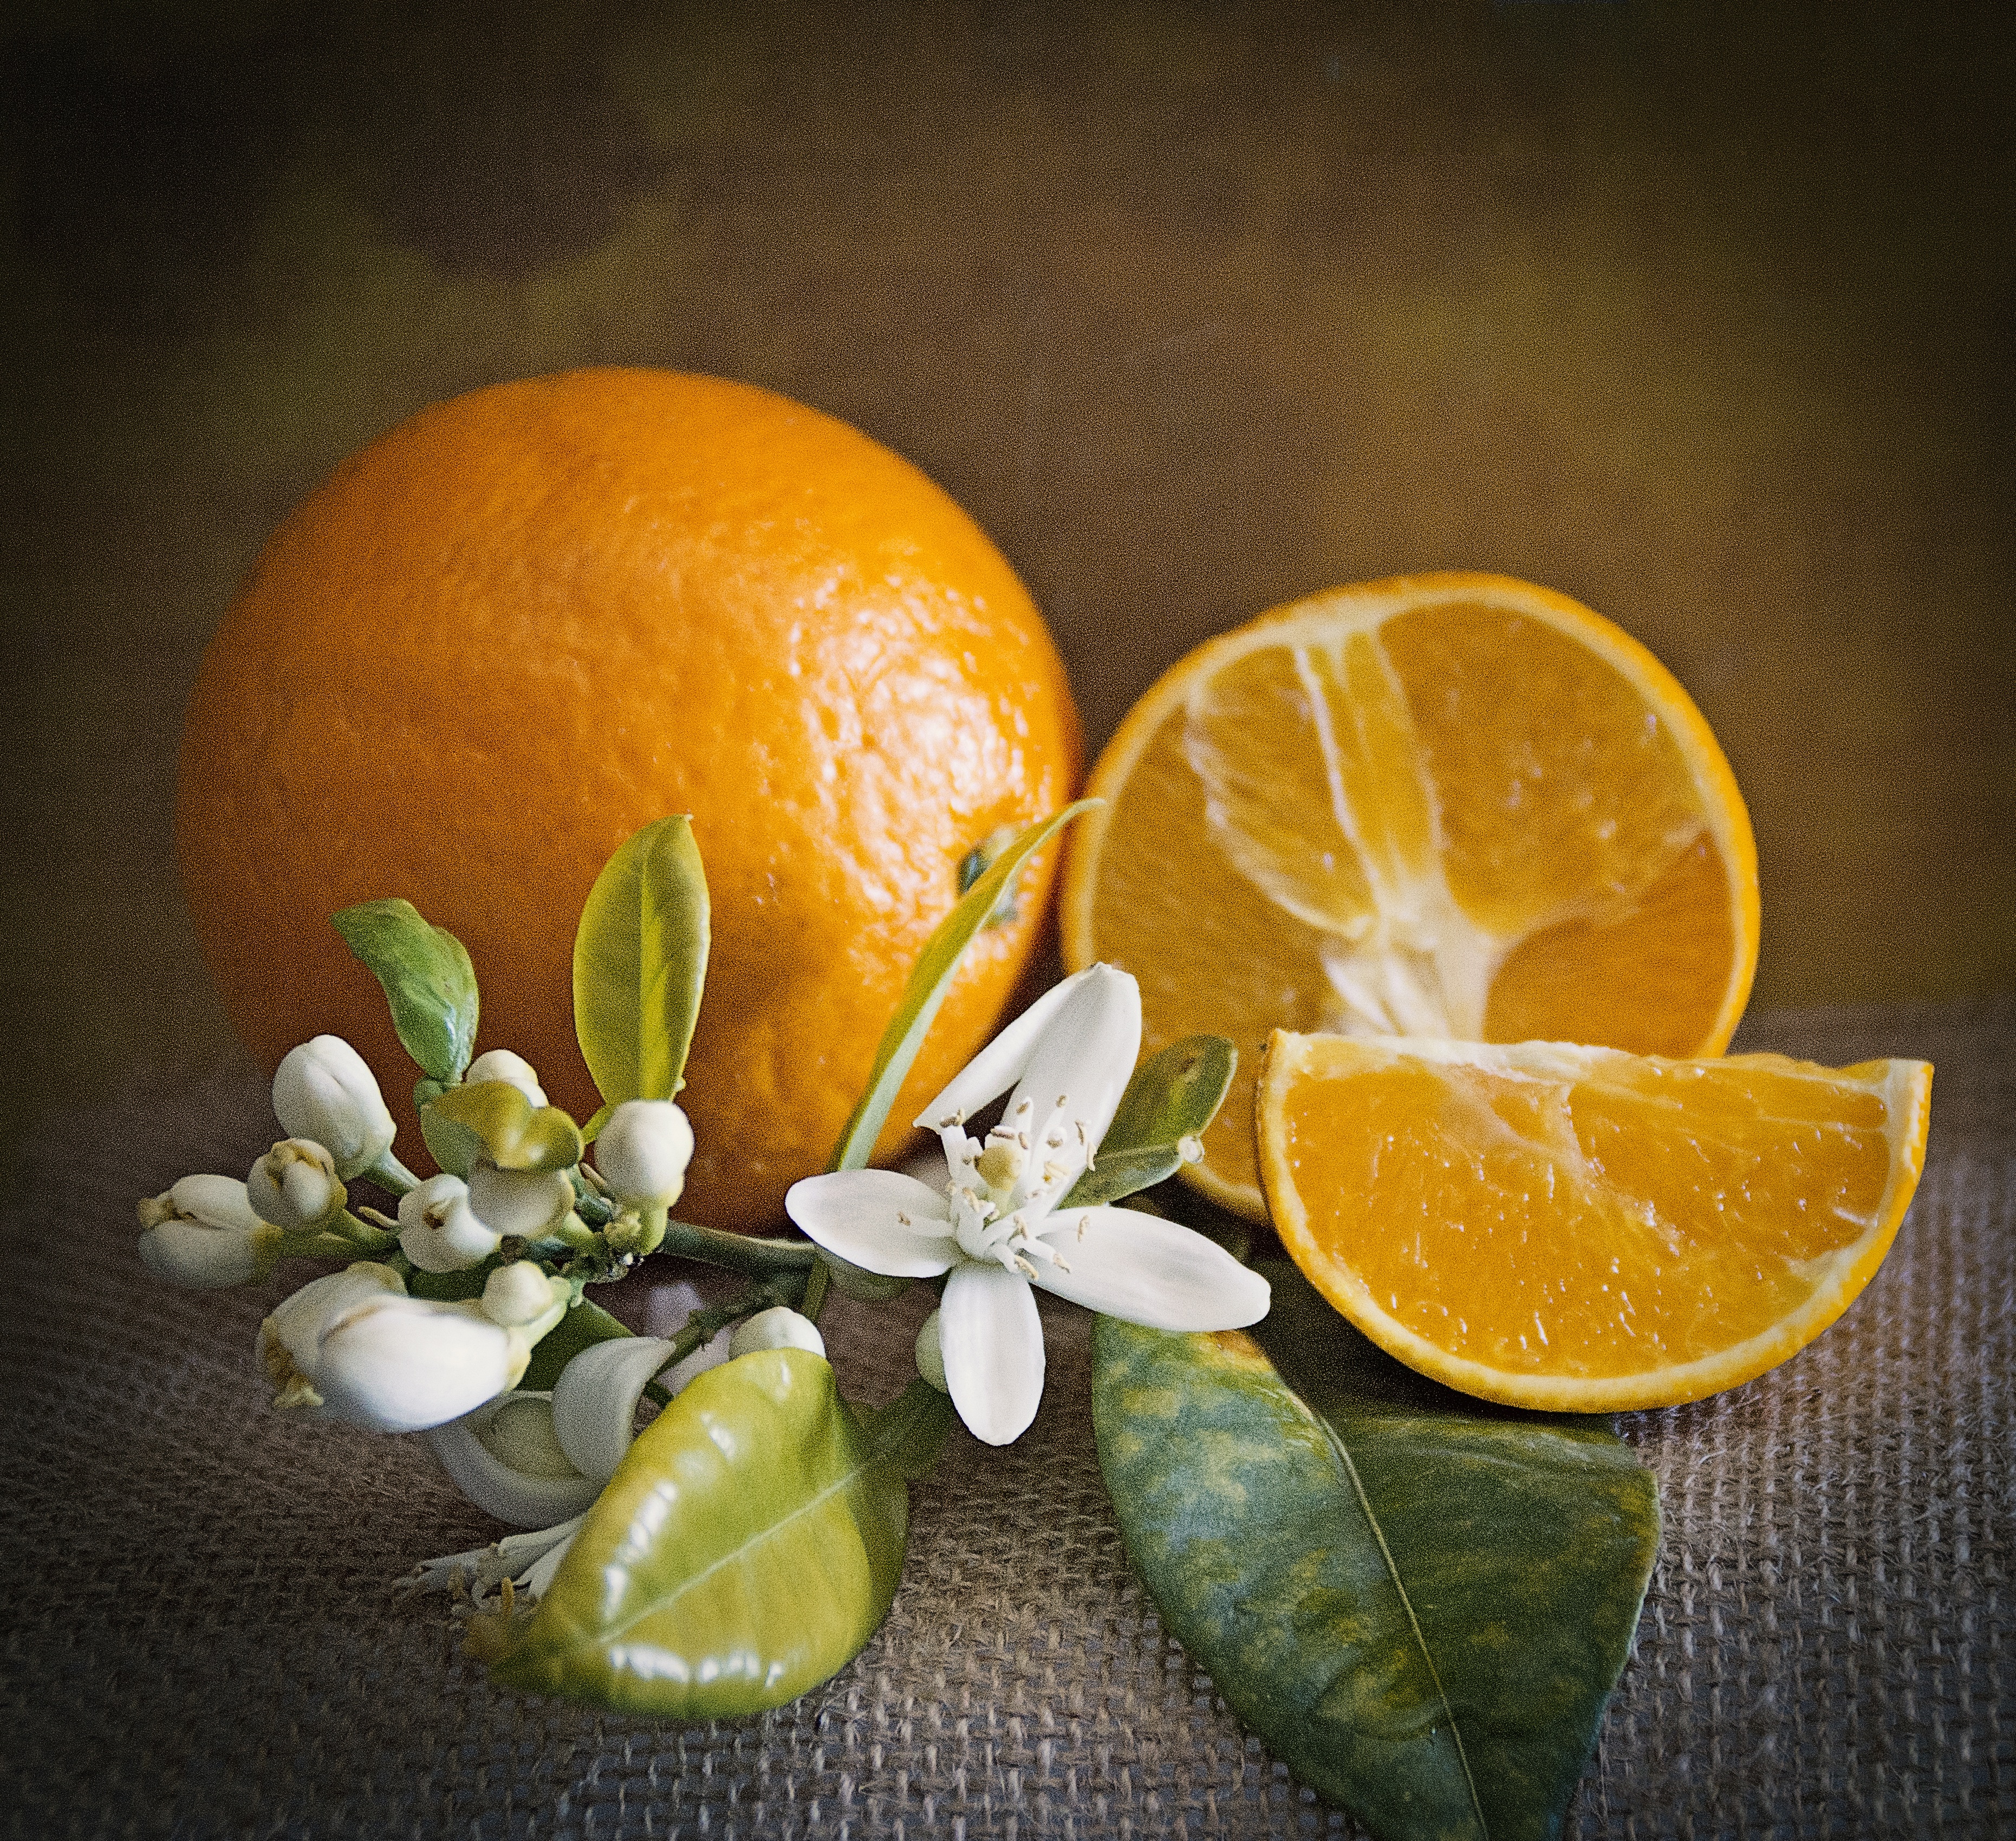
plant, fruit, orange, food, produce, color, drink, healthy, delicious, still life, lemon, painting, lime, tangerine, clementine, oranges, citron, citrus, rico, flowering plant, fruit season, bitter orange, still life photography, mandarin orange, land plant, tangelo